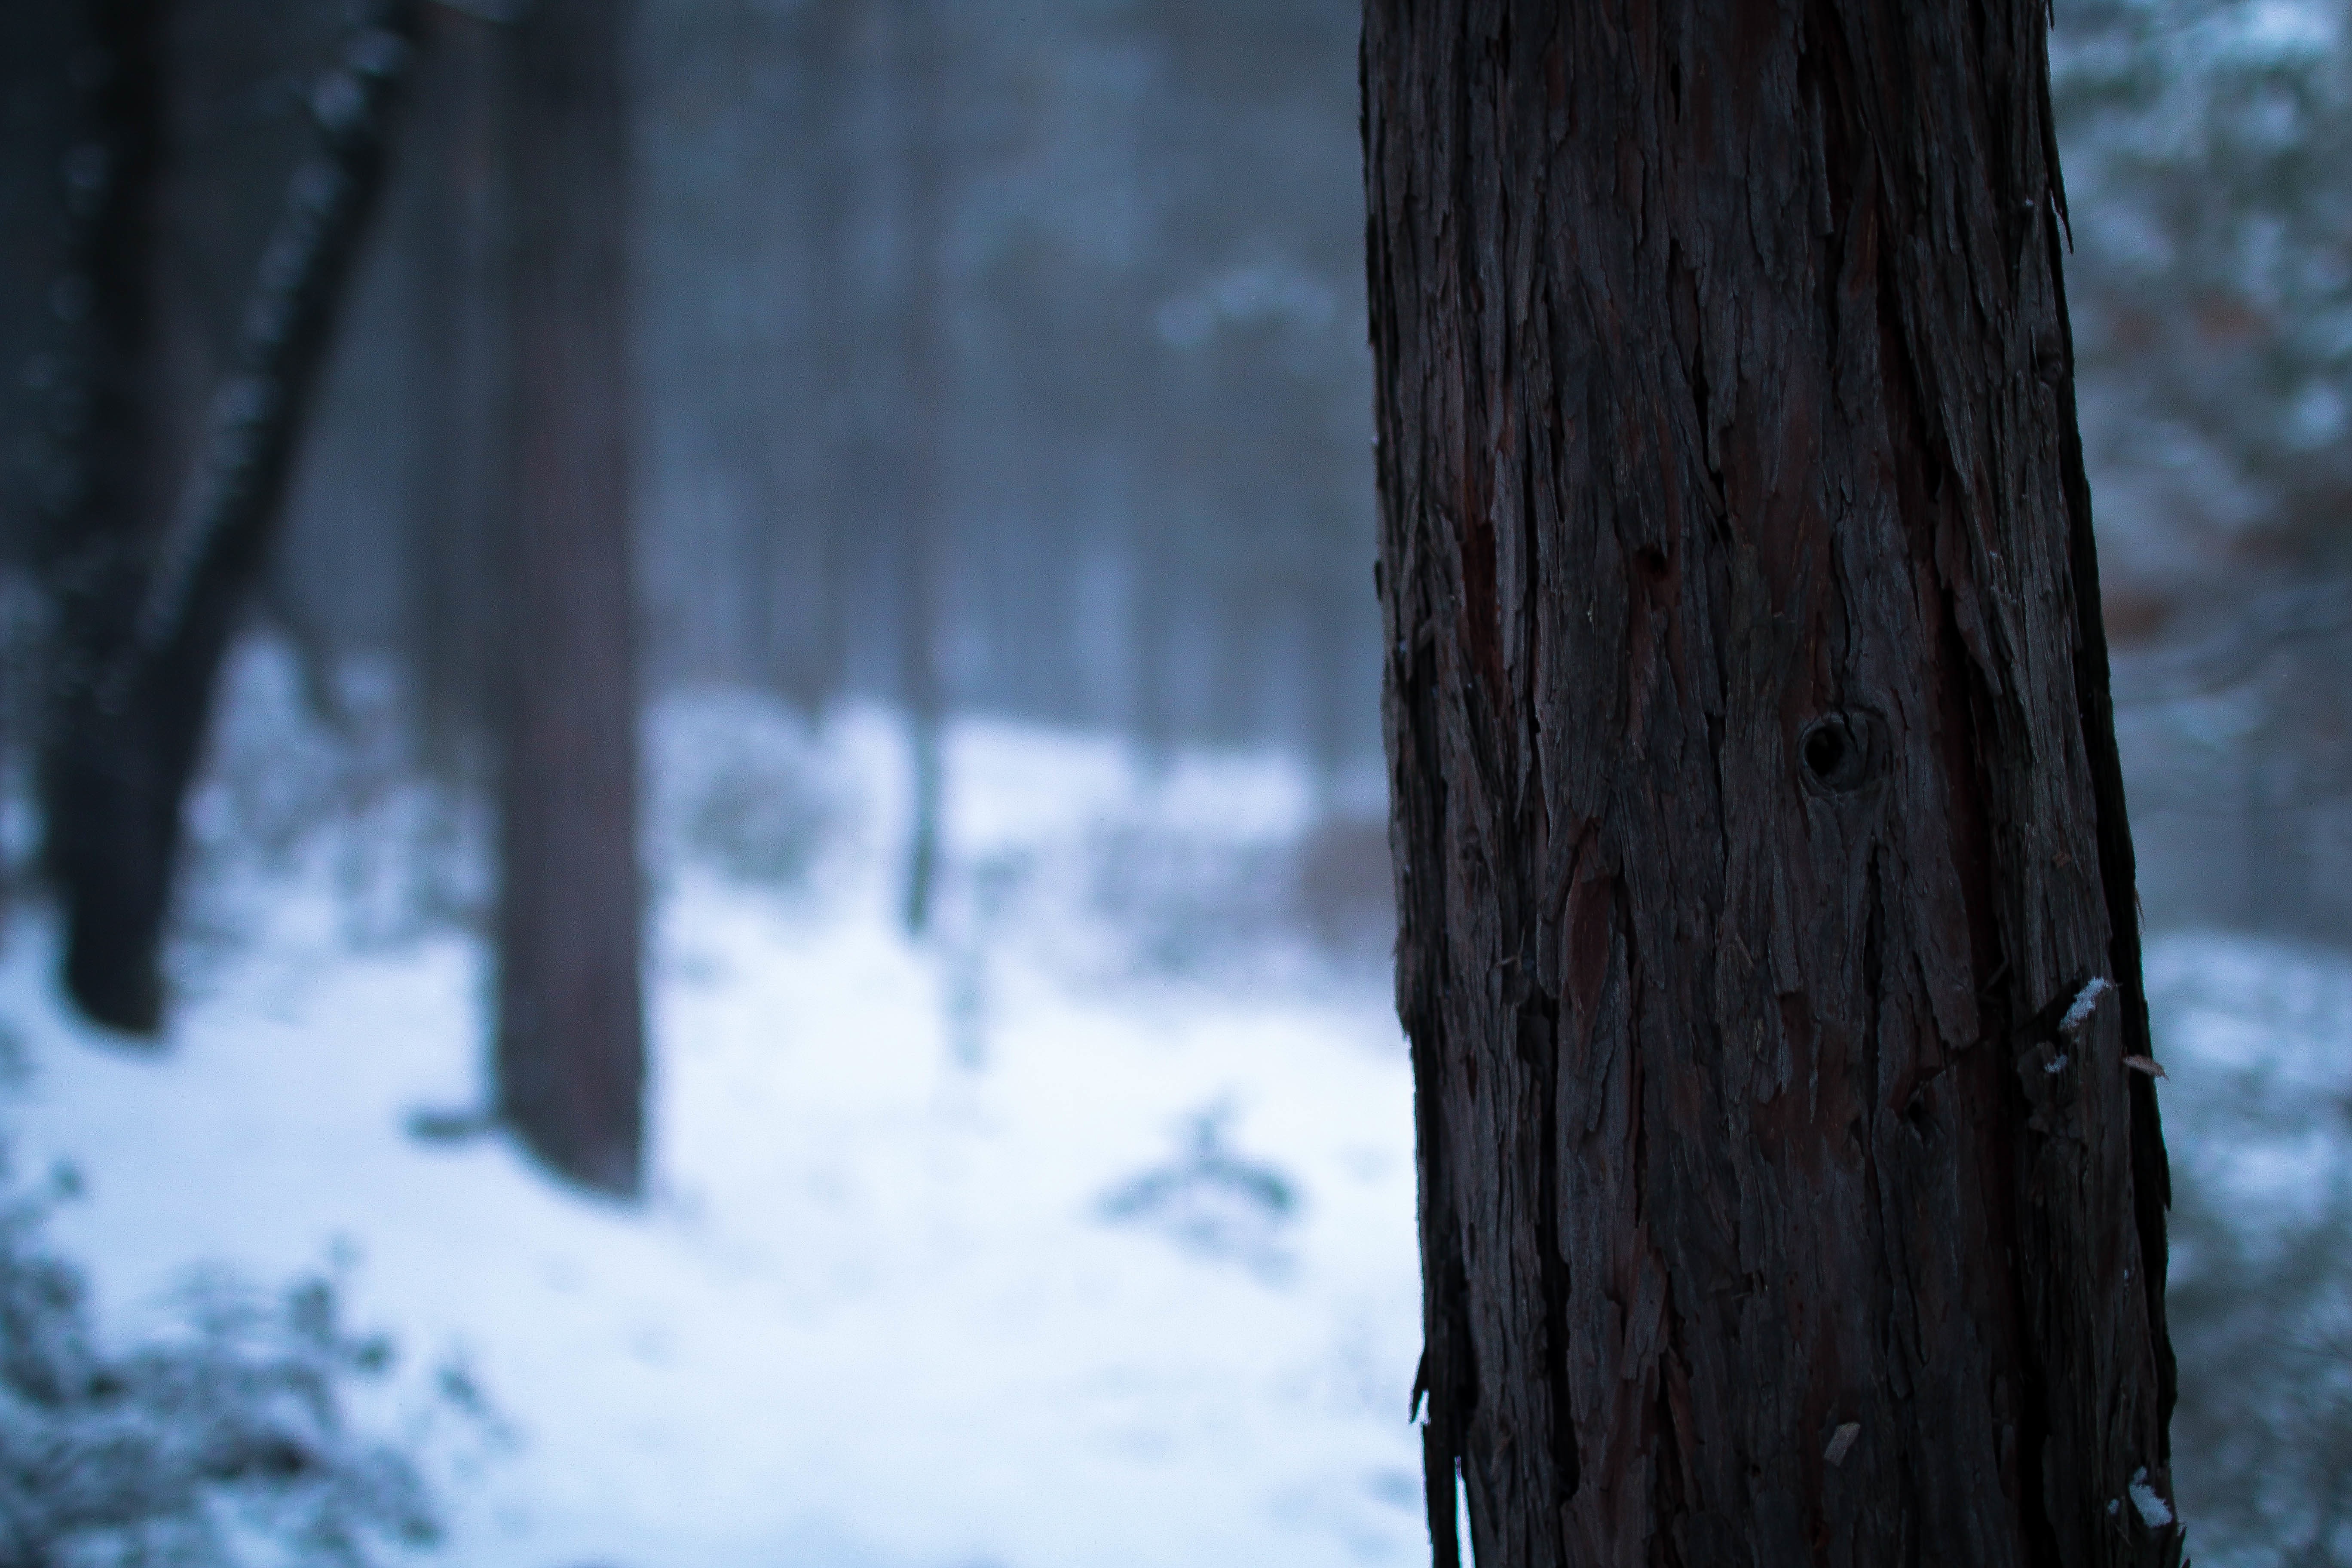
tree, nature, forest, branch, snow, winter, plant, wood, sunlight, trunk, weather, season, habitat, freezing, natural environment, atmospheric phenomenon, woody plant